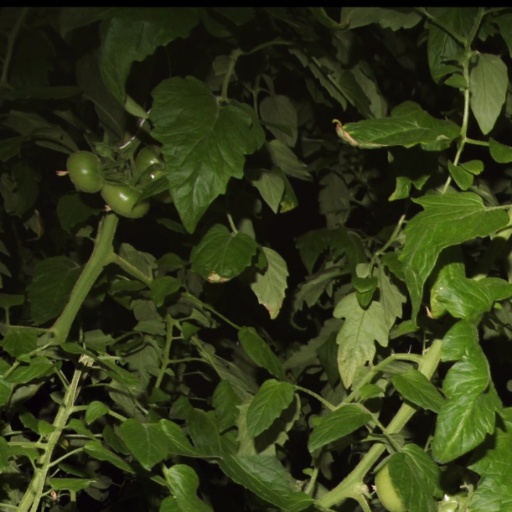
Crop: tomato